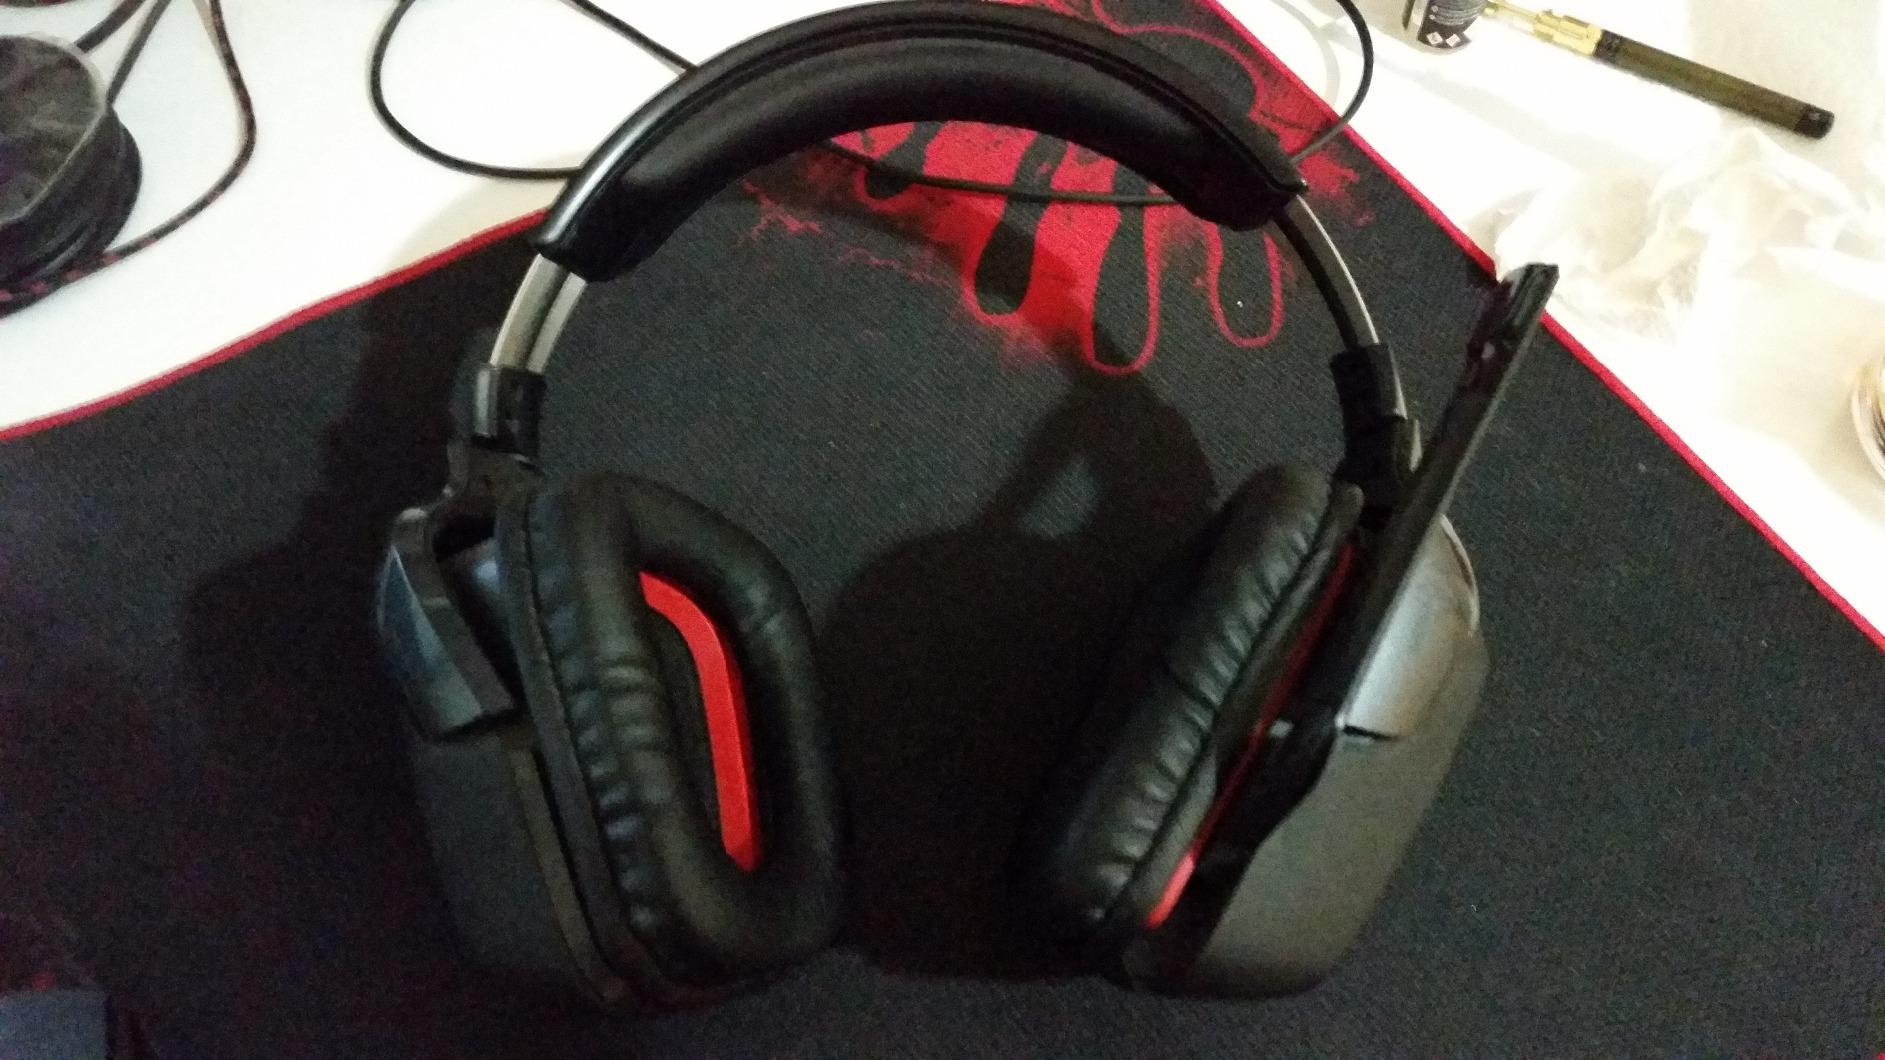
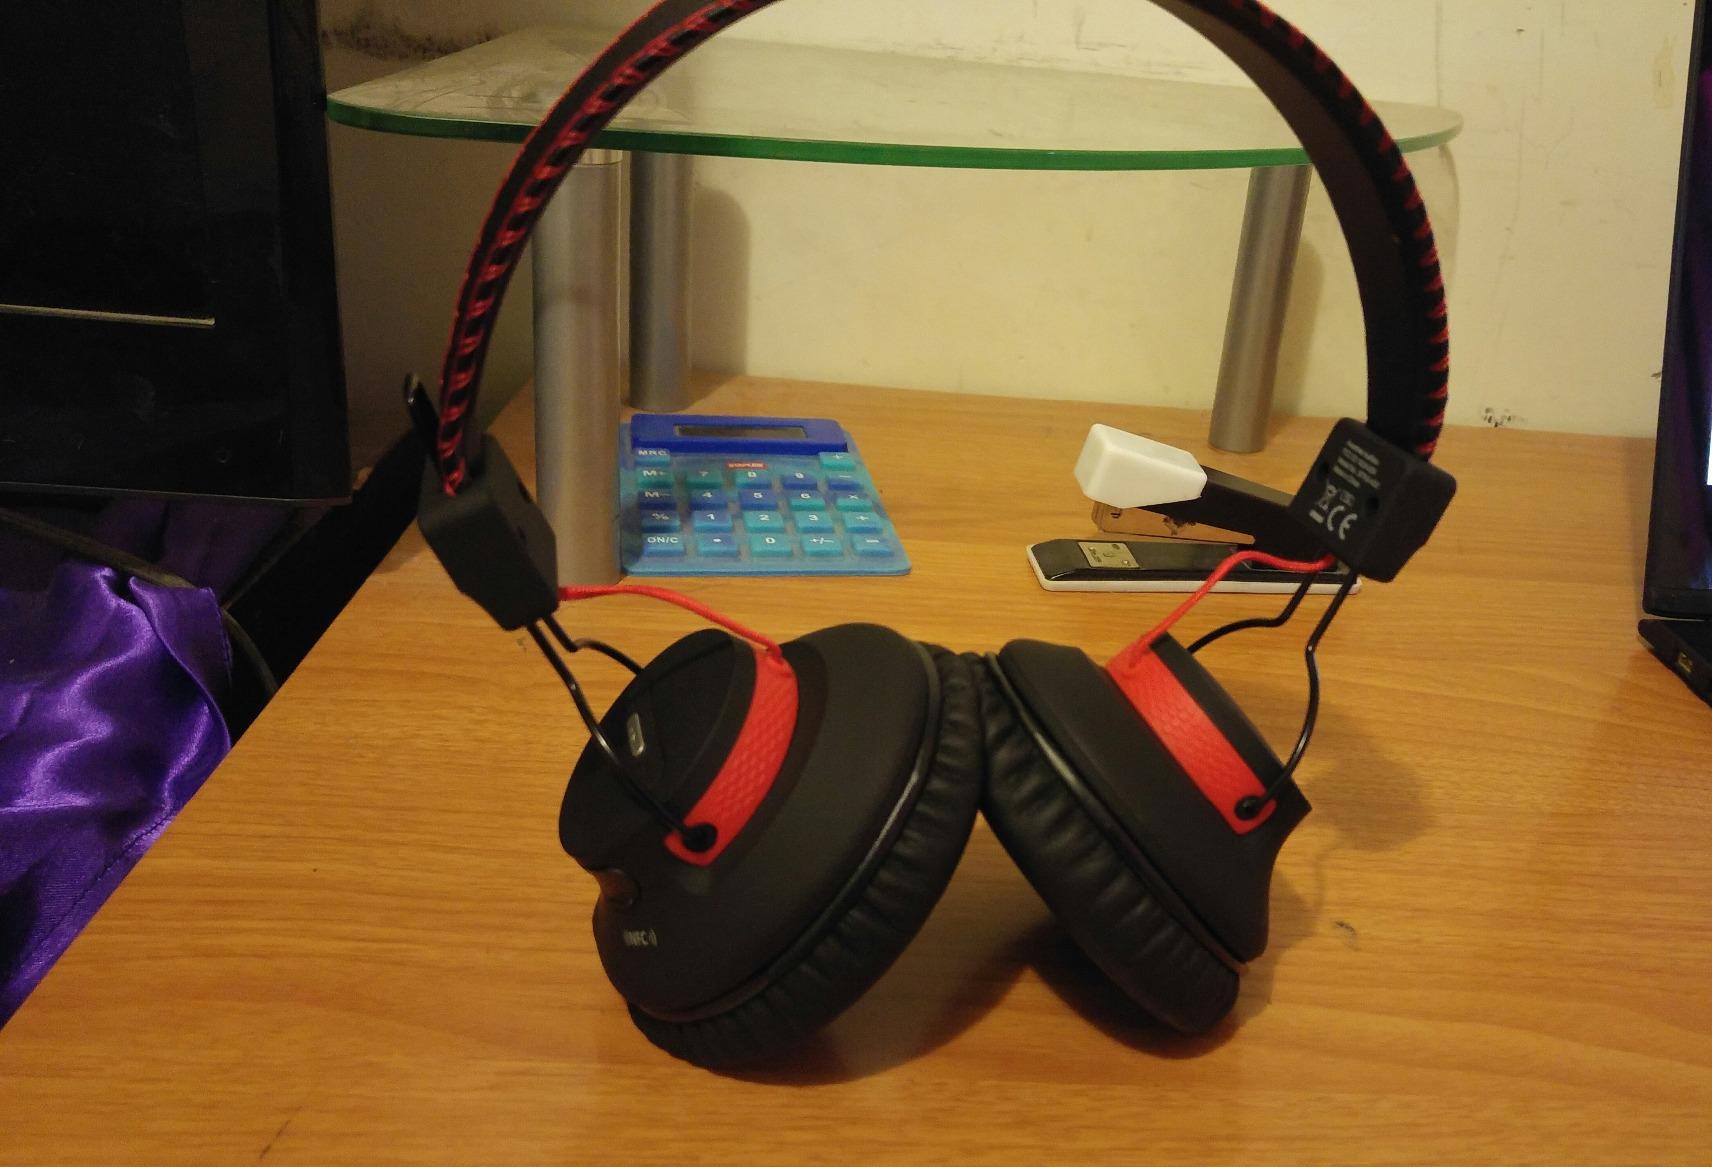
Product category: headphones
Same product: no